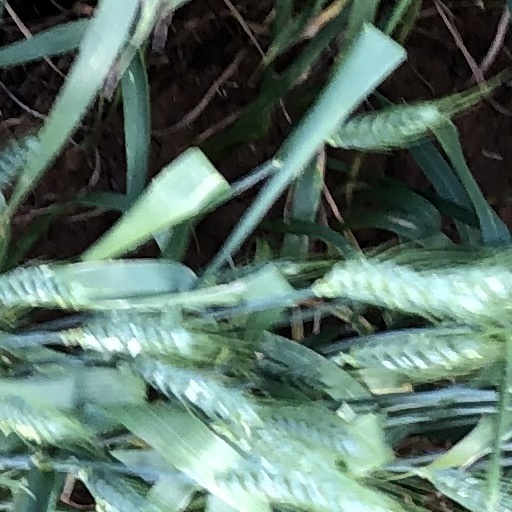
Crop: wheat